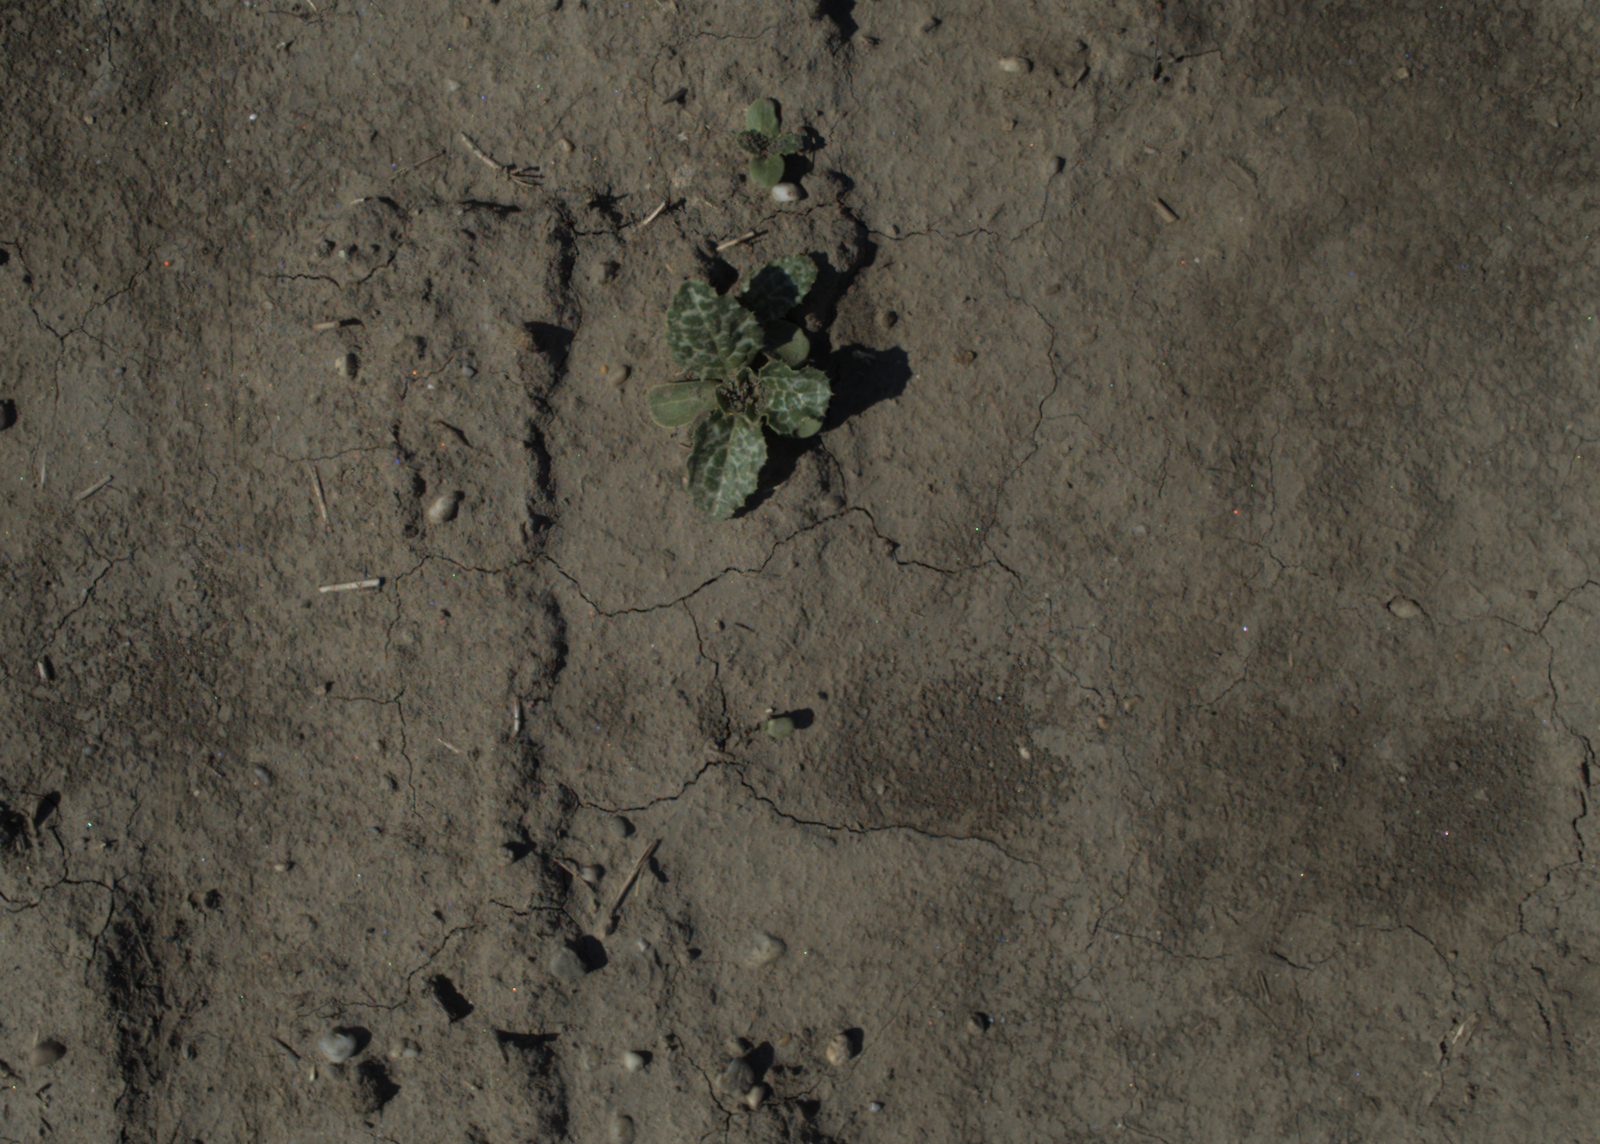
Capture date: 15.07.2021 09:56:01
Weather: sunny
Wind: light
Seeding date: 08.06.2021
Plant canopy height (mm): 962